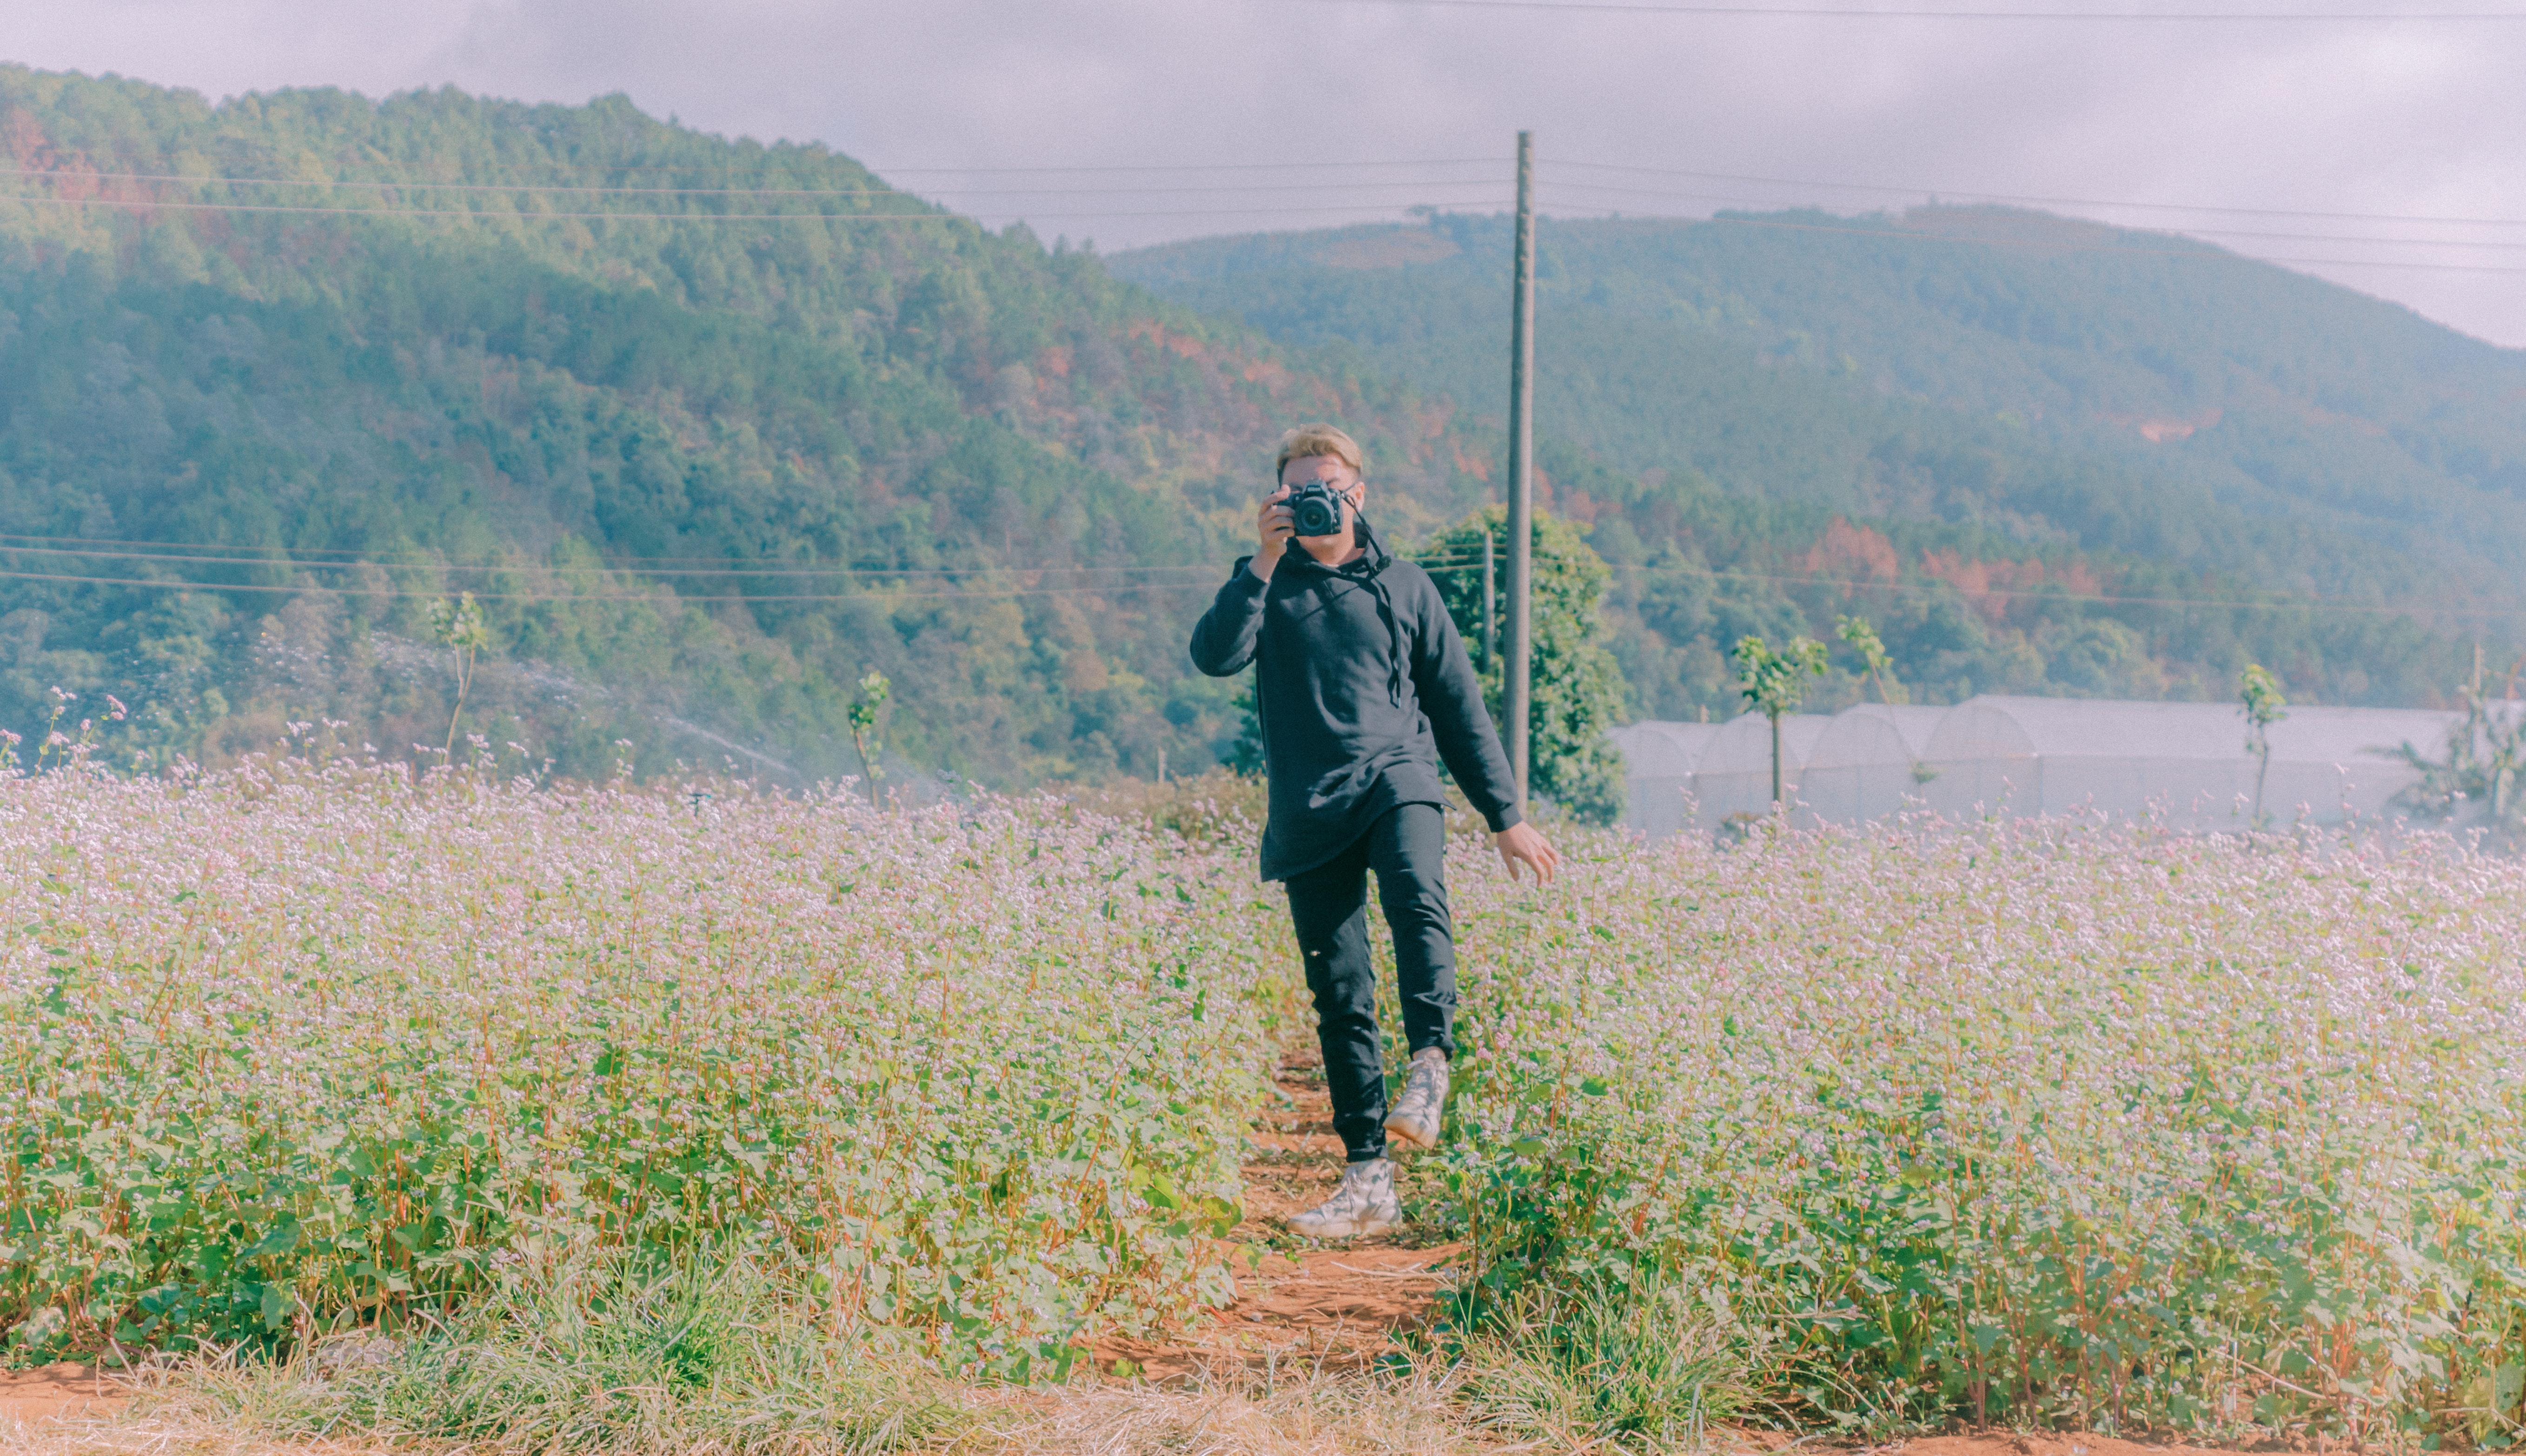
grassland, grass, hill, mountain, tree, grass family, plant, hill station, outerwear, rural area, landscape, recreation, meadow, adventure, road